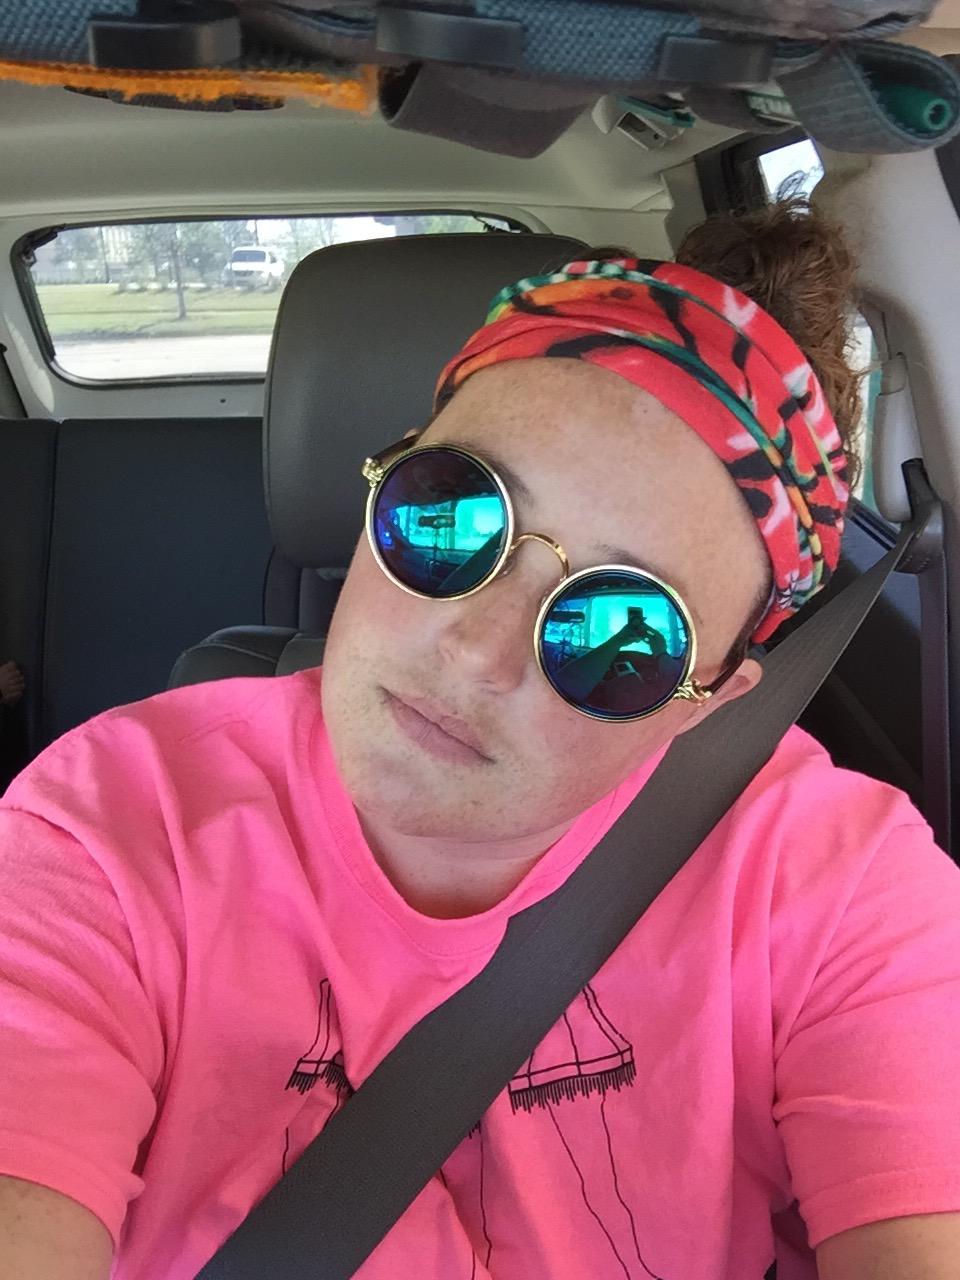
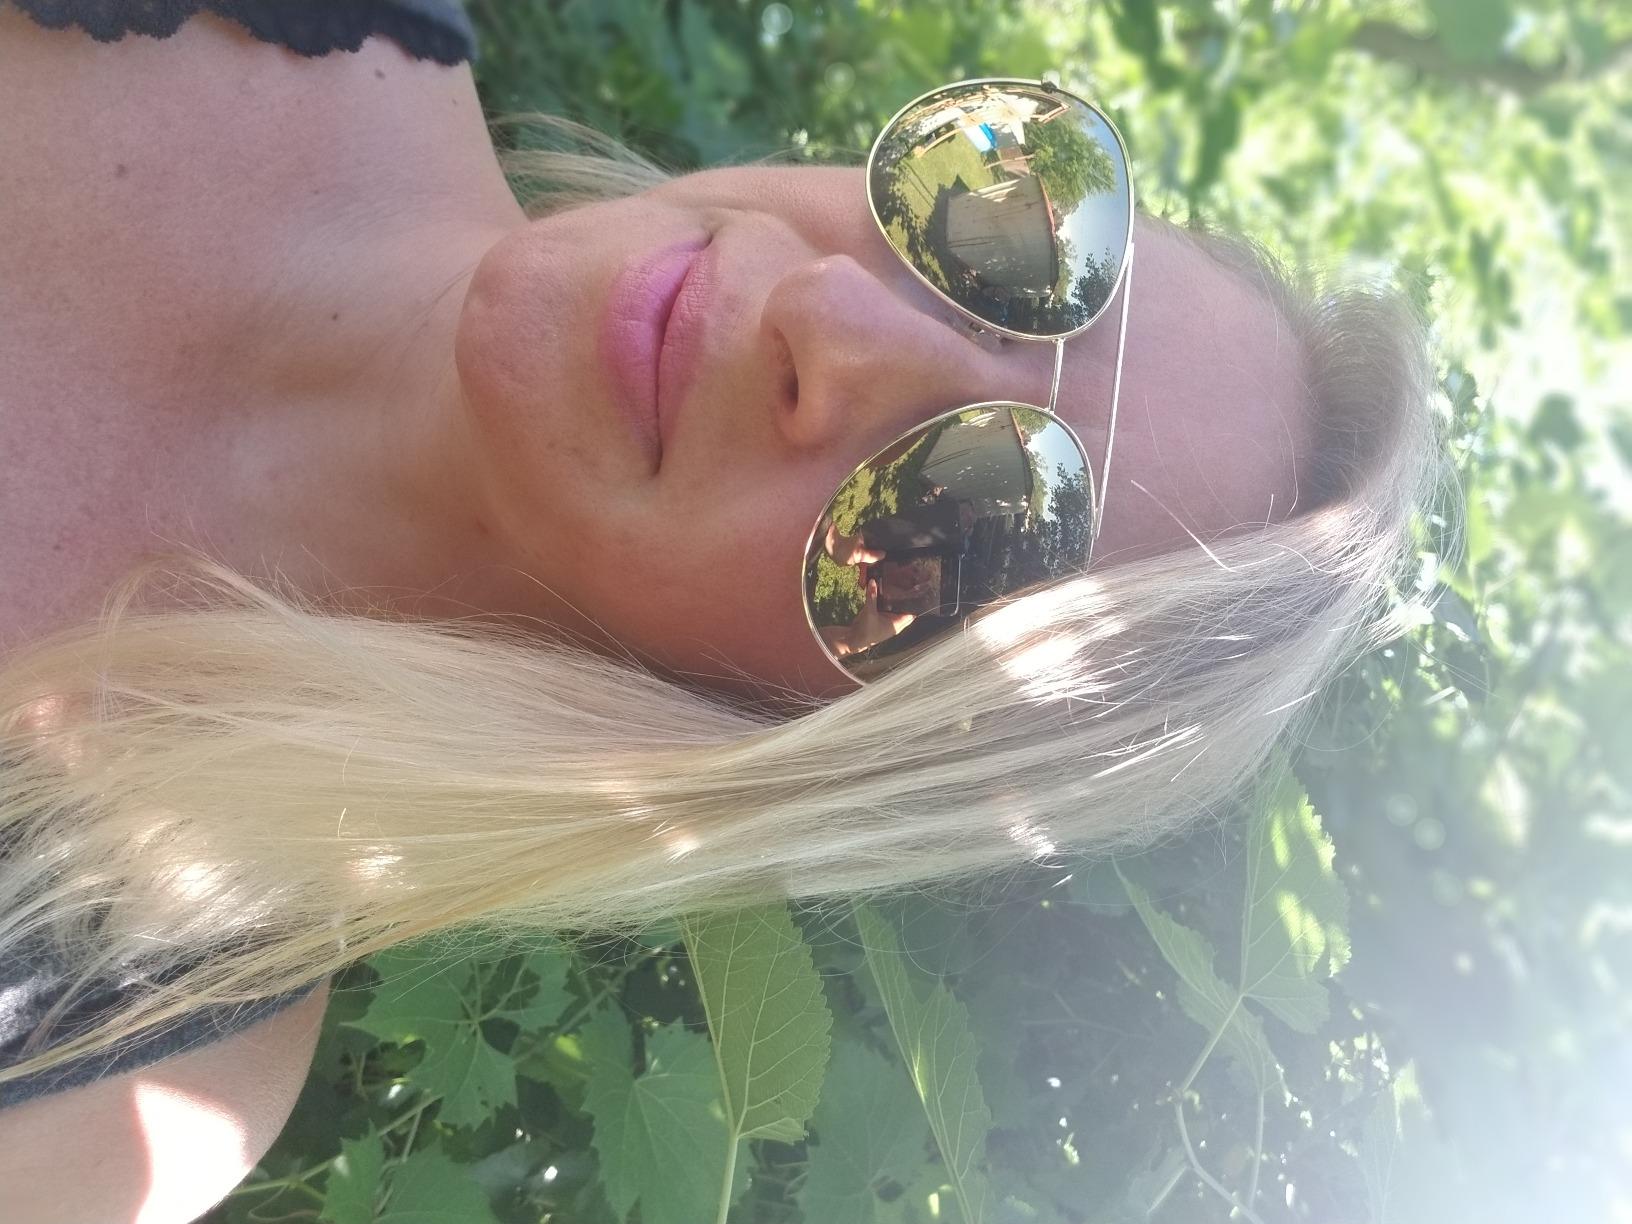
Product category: accessories_sunglasses
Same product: no